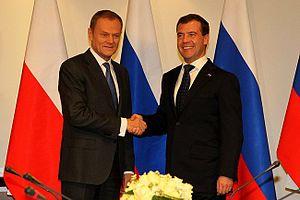
Les relations entre la Pologne et la Russie désignent les relations politiques, économiques, militaires et culturelles se déroulant entre la Pologne et la Russie. Malgré une appartenance commune à la sphère culturelle slave, les relations entre les deux pays se caractérisent par des tensions fréquentes.
Donald Tusk, né le 22 avril 1957 à Gdańsk, est un homme d'État polonais.